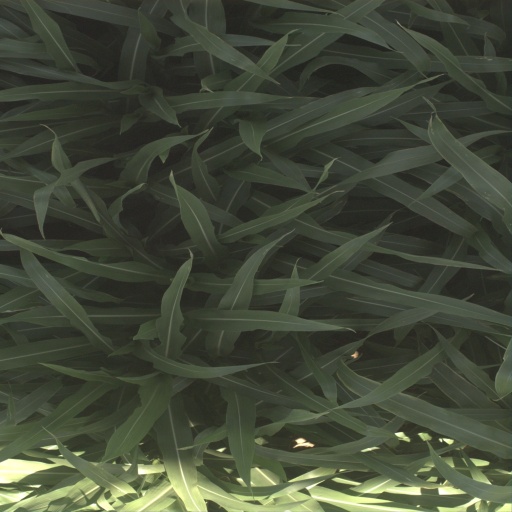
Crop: sorghum